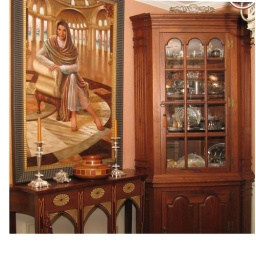
Corner cupboard, side table and bowl made by my late father,